Jeffrey Montgomery

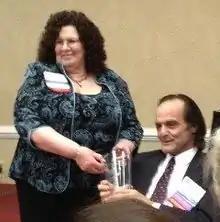
Montgomery accepting the Vicki Sexual Freedom Award in 2012 from Ricci Joy Levy

The Detroit City Council honored Montgomery with the "Spirit of Detroit" award three times. The Michigan Legislature twice commended Montgomery with special tributes.